Pathé Records

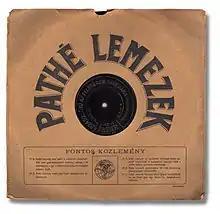
Hungarian Pathé record

In France, Pathé became the largest and most successful distributor of cylinder records and phonographs. These, however, failed to make significant headway in foreign markets such as the United Kingdom and the United States where other brands were already in widespread use. Although Pathé cylinder records were never popular outside France, their disc records had a quantifiable influence in Spanish musical realm, and sold successfully in many foreign countries such as the United States, United Kingdom, Germany, Italy, and Russia.